Edge (wrestler)

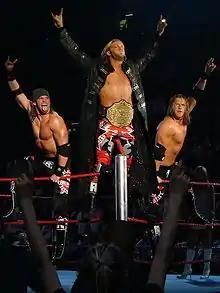
Edge alongside Curt Hawkins and Zack Ryder, three principal members of La Familia

On the October 2 episode of "Raw", interference from the newly reformed D-Generation X (DX) (Triple H and Shawn Michaels) cost Edge his "final chance" at John Cena's WWE Championship in a Steel cage match, though their interference was a response to the interference of Lance Cade and Trevor Murdoch. It led to Edge approaching Randy Orton and asking him to join forces to defeat DX, which Orton accepted and joined an alliance with Edge. The two formed the tag team Rated-RKO. At Cyber Sunday on November 5, Rated-RKO defeated DX with Eric Bischoff as the special guest referee. On the November 13 episode of "Raw", Rated-RKO defeated Ric Flair and Roddy Piper to win the World Tag Team Championship, making Edge a record eleven-time tag team champion. At Survivor Series on November 26, Rated-RKO teamed with Johnny Nitro, Mike Knox and Gregory Helms to face Team DX (Triple H, Shawn Michaels, CM Punk, Matt Hardy and Jeff Hardy) in a Survivor Series match, but lost when all members of Team Rated-RKO were eliminated in a clean sweep. Also that month, Lita retired, and her on-screen relationship with Edge abruptly ended, with no explanation.